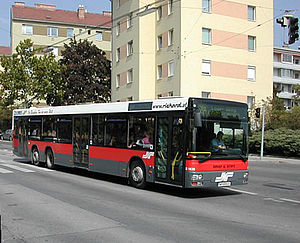
Dr. Richard
Linje 68A, der køres af Dr. Richard, i Laaer-Berg-Straße i Wien
Dr. Richard er et privat trafikselskab i Østrig med hovedsæde i Wien. Selskabet har 1.350 medarbejdere og 800 busser. Selskabet driver 202 linjer i Niederösterreich, Burgenland, Steiermark, Kärnten og Salzburg. Det har en årlig omsætning på omkring 92 mio. Euro.